Goetheanum

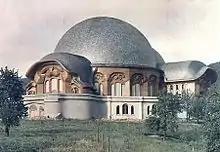
First Goetheanum

The First Goetheanum, a timber and concrete structure designed by Rudolf Steiner, was one of seventeen buildings Steiner designed between 1908 and 1925. It was intended as a "Gesamtkunstwerk" (the synthesis of diverse artistic media and sensory effects) infused with spiritual significance. Begun in 1913 to house the annual summer theater events of the Anthroposophical Society, it rapidly became the center of a small colony of spiritual seekers located in Dornach and based around Steiner. Numerous visual artists contributed to the building: architects created the unusual double-dome wooden structure over a curving concrete base, stained glass windows added color into the space, painters decorated the ceiling with motifs depicting the whole of human evolution, and sculptors carved huge column bases, capitals, and architraves with images of metamorphoses.